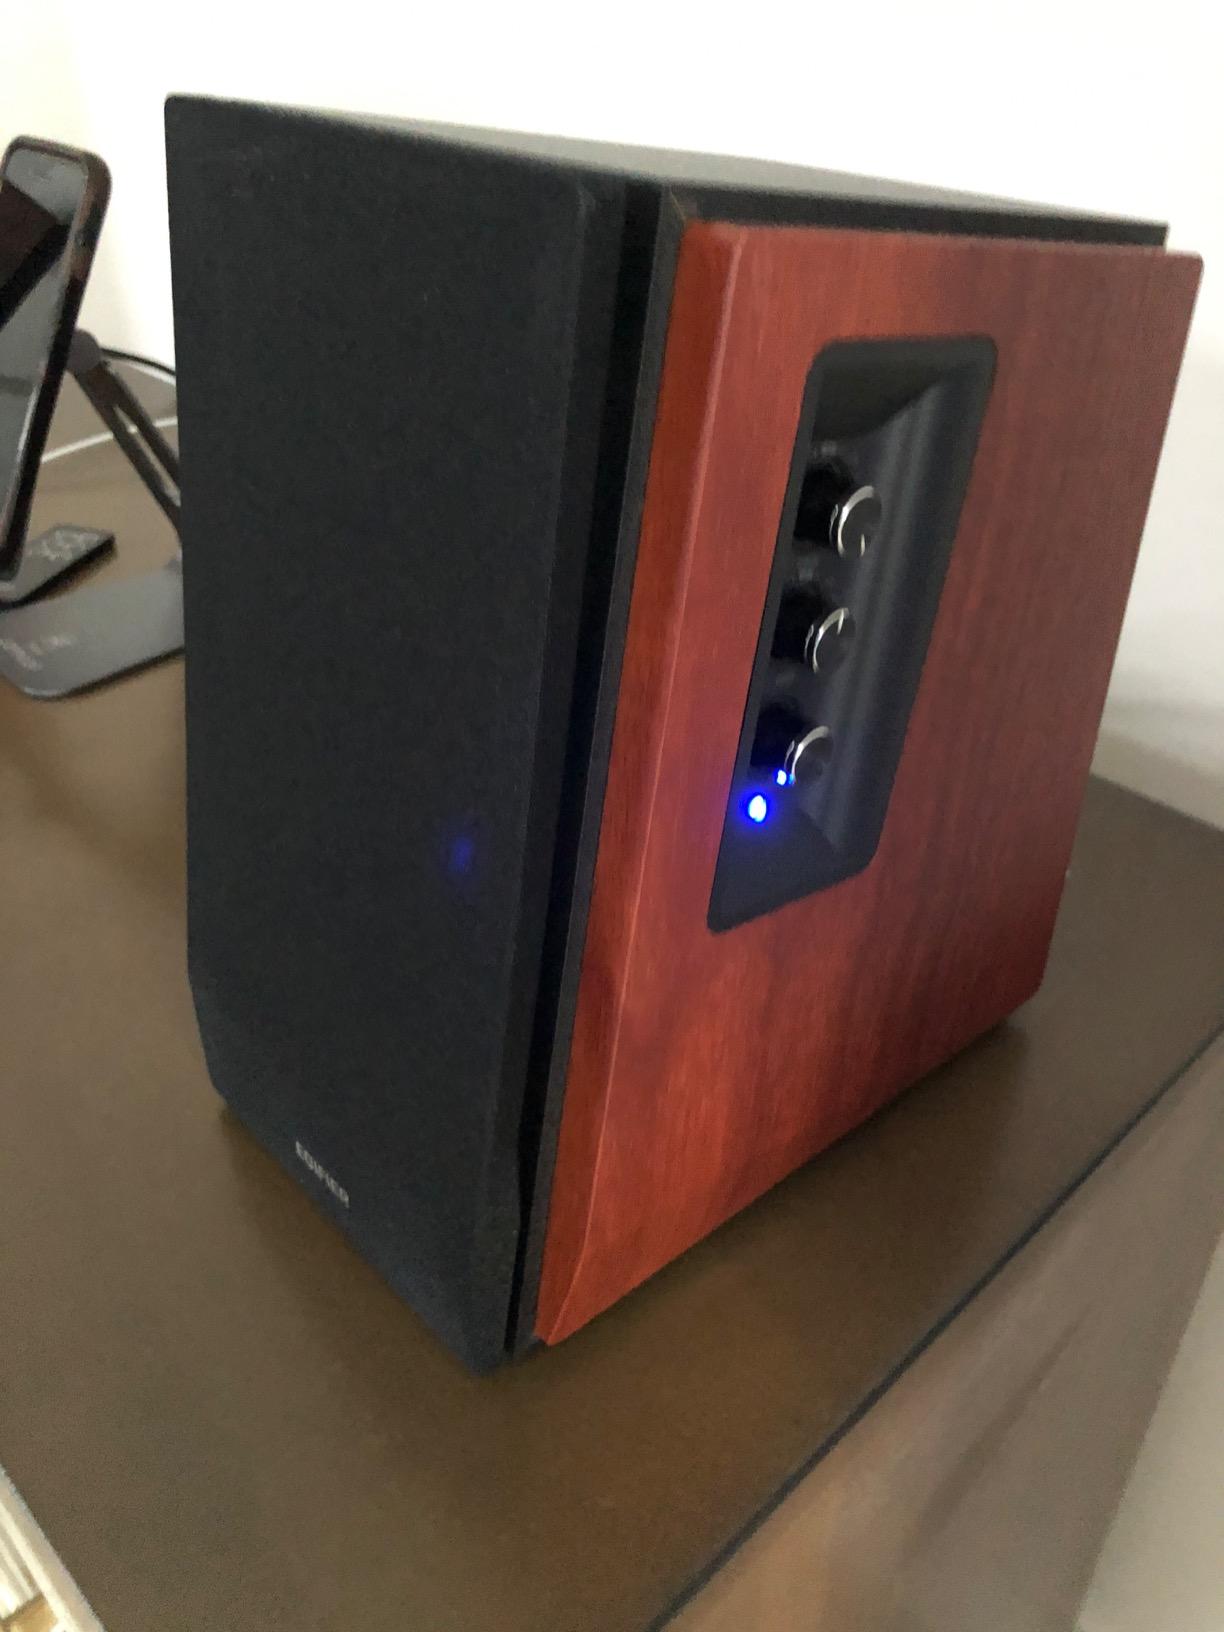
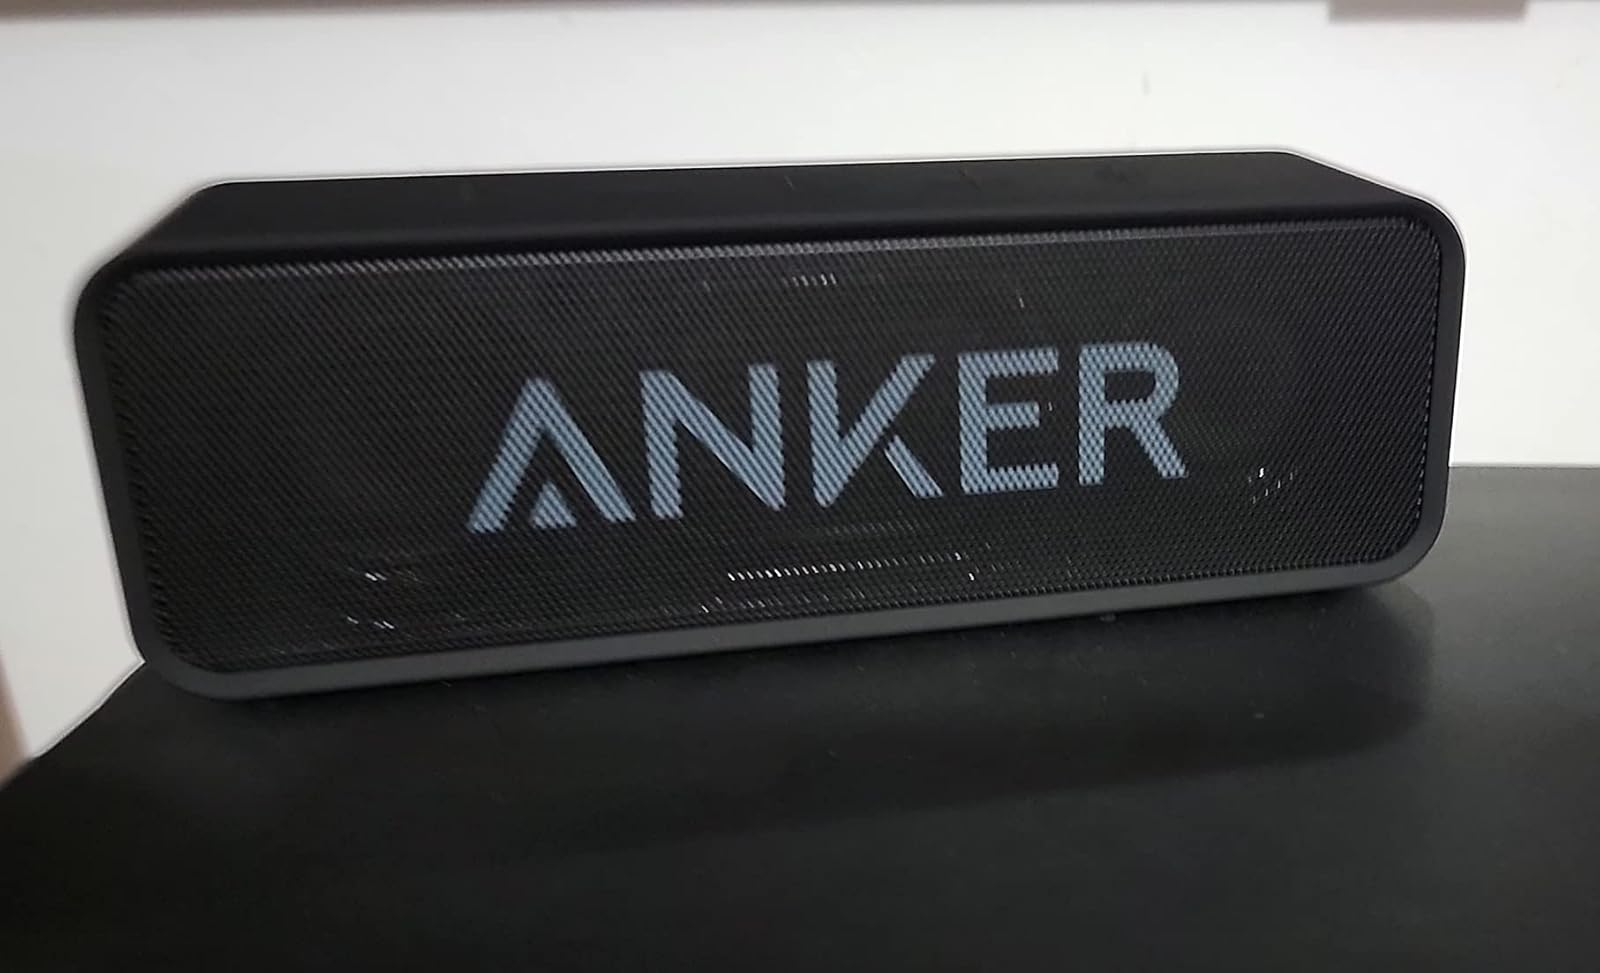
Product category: speaker
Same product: no